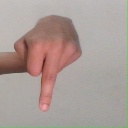
अक्षर: प